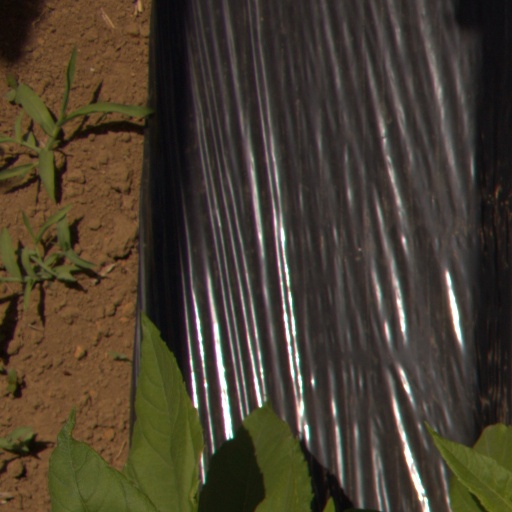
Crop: Jerusalem artichoke